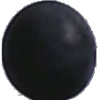
Label: blue_grape